Dörbet Oirat

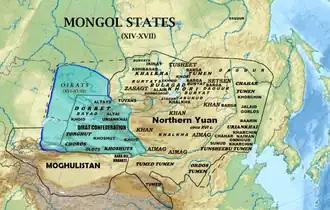
Location of the Dörbet in the Oirat Confederation

The Dörbet, known in English as The Fours, is the second largest subgroup of Mongol people in modern Mongolia and was formerly one of the major tribes of the Four Oirat confederation in the 15th-18th centuries. In early times, the Dörbets and the Ööld were overruled by collateral branches of the Choros lineage. The Dörbets are distributed among the western provinces of Mongolia, Kalmykia and in a small portion in Heilongjiang, China. In modern-day Mongolia, the Dörbets are centered in Uvs Province.